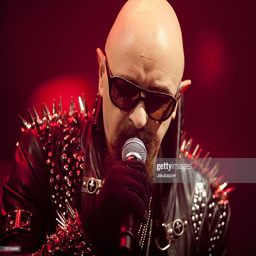
hard rock artist of the band heavy metal artist performs live during a concert .